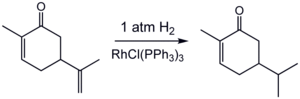
hydrogénation partielle de la carvone
L'hydrogénation est une réaction chimique qui consiste en l'addition d'une molécule de dihydrogène à un autre composé. Cette réaction est habituellement employée pour réduire ou saturer des composés organiques. Elle nécessite en général une catalyse, les réactions sans catalyse nécessitant de très hautes températures.